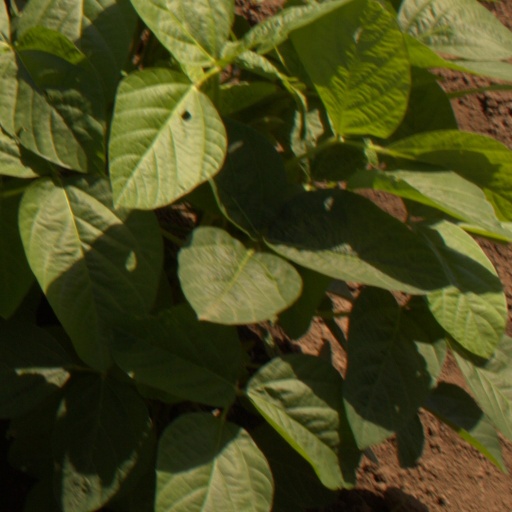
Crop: soybean